Cheloy Garafil

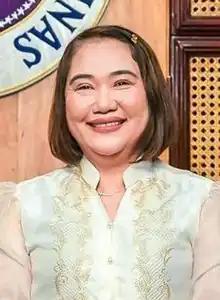
Garafil in 2022

Cheloy Velicaria-Garafil is a Filipino lawyer and former journalist who serves as the Chairperson and Resident Representative of Manila Economic and Cultural Office. She previously served as the Secretary of the Presidential Communications Office until replaced by acting secretary Cesar Chavez.